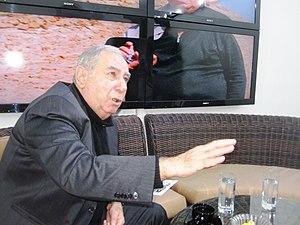
Akram Najaf oglu Naibov est un écrivain azerbaïdjanais et ancien membre du Parlement.